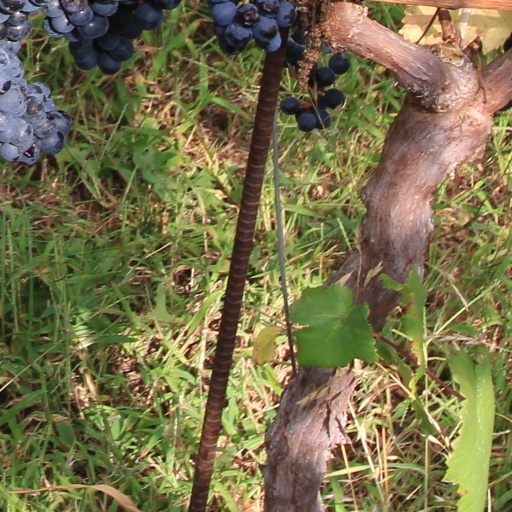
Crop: grape